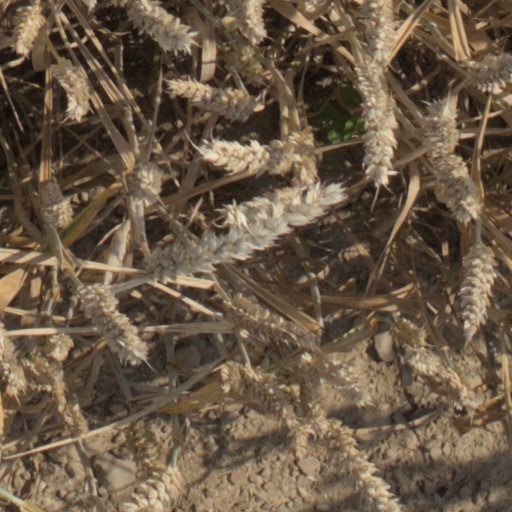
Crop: wheat